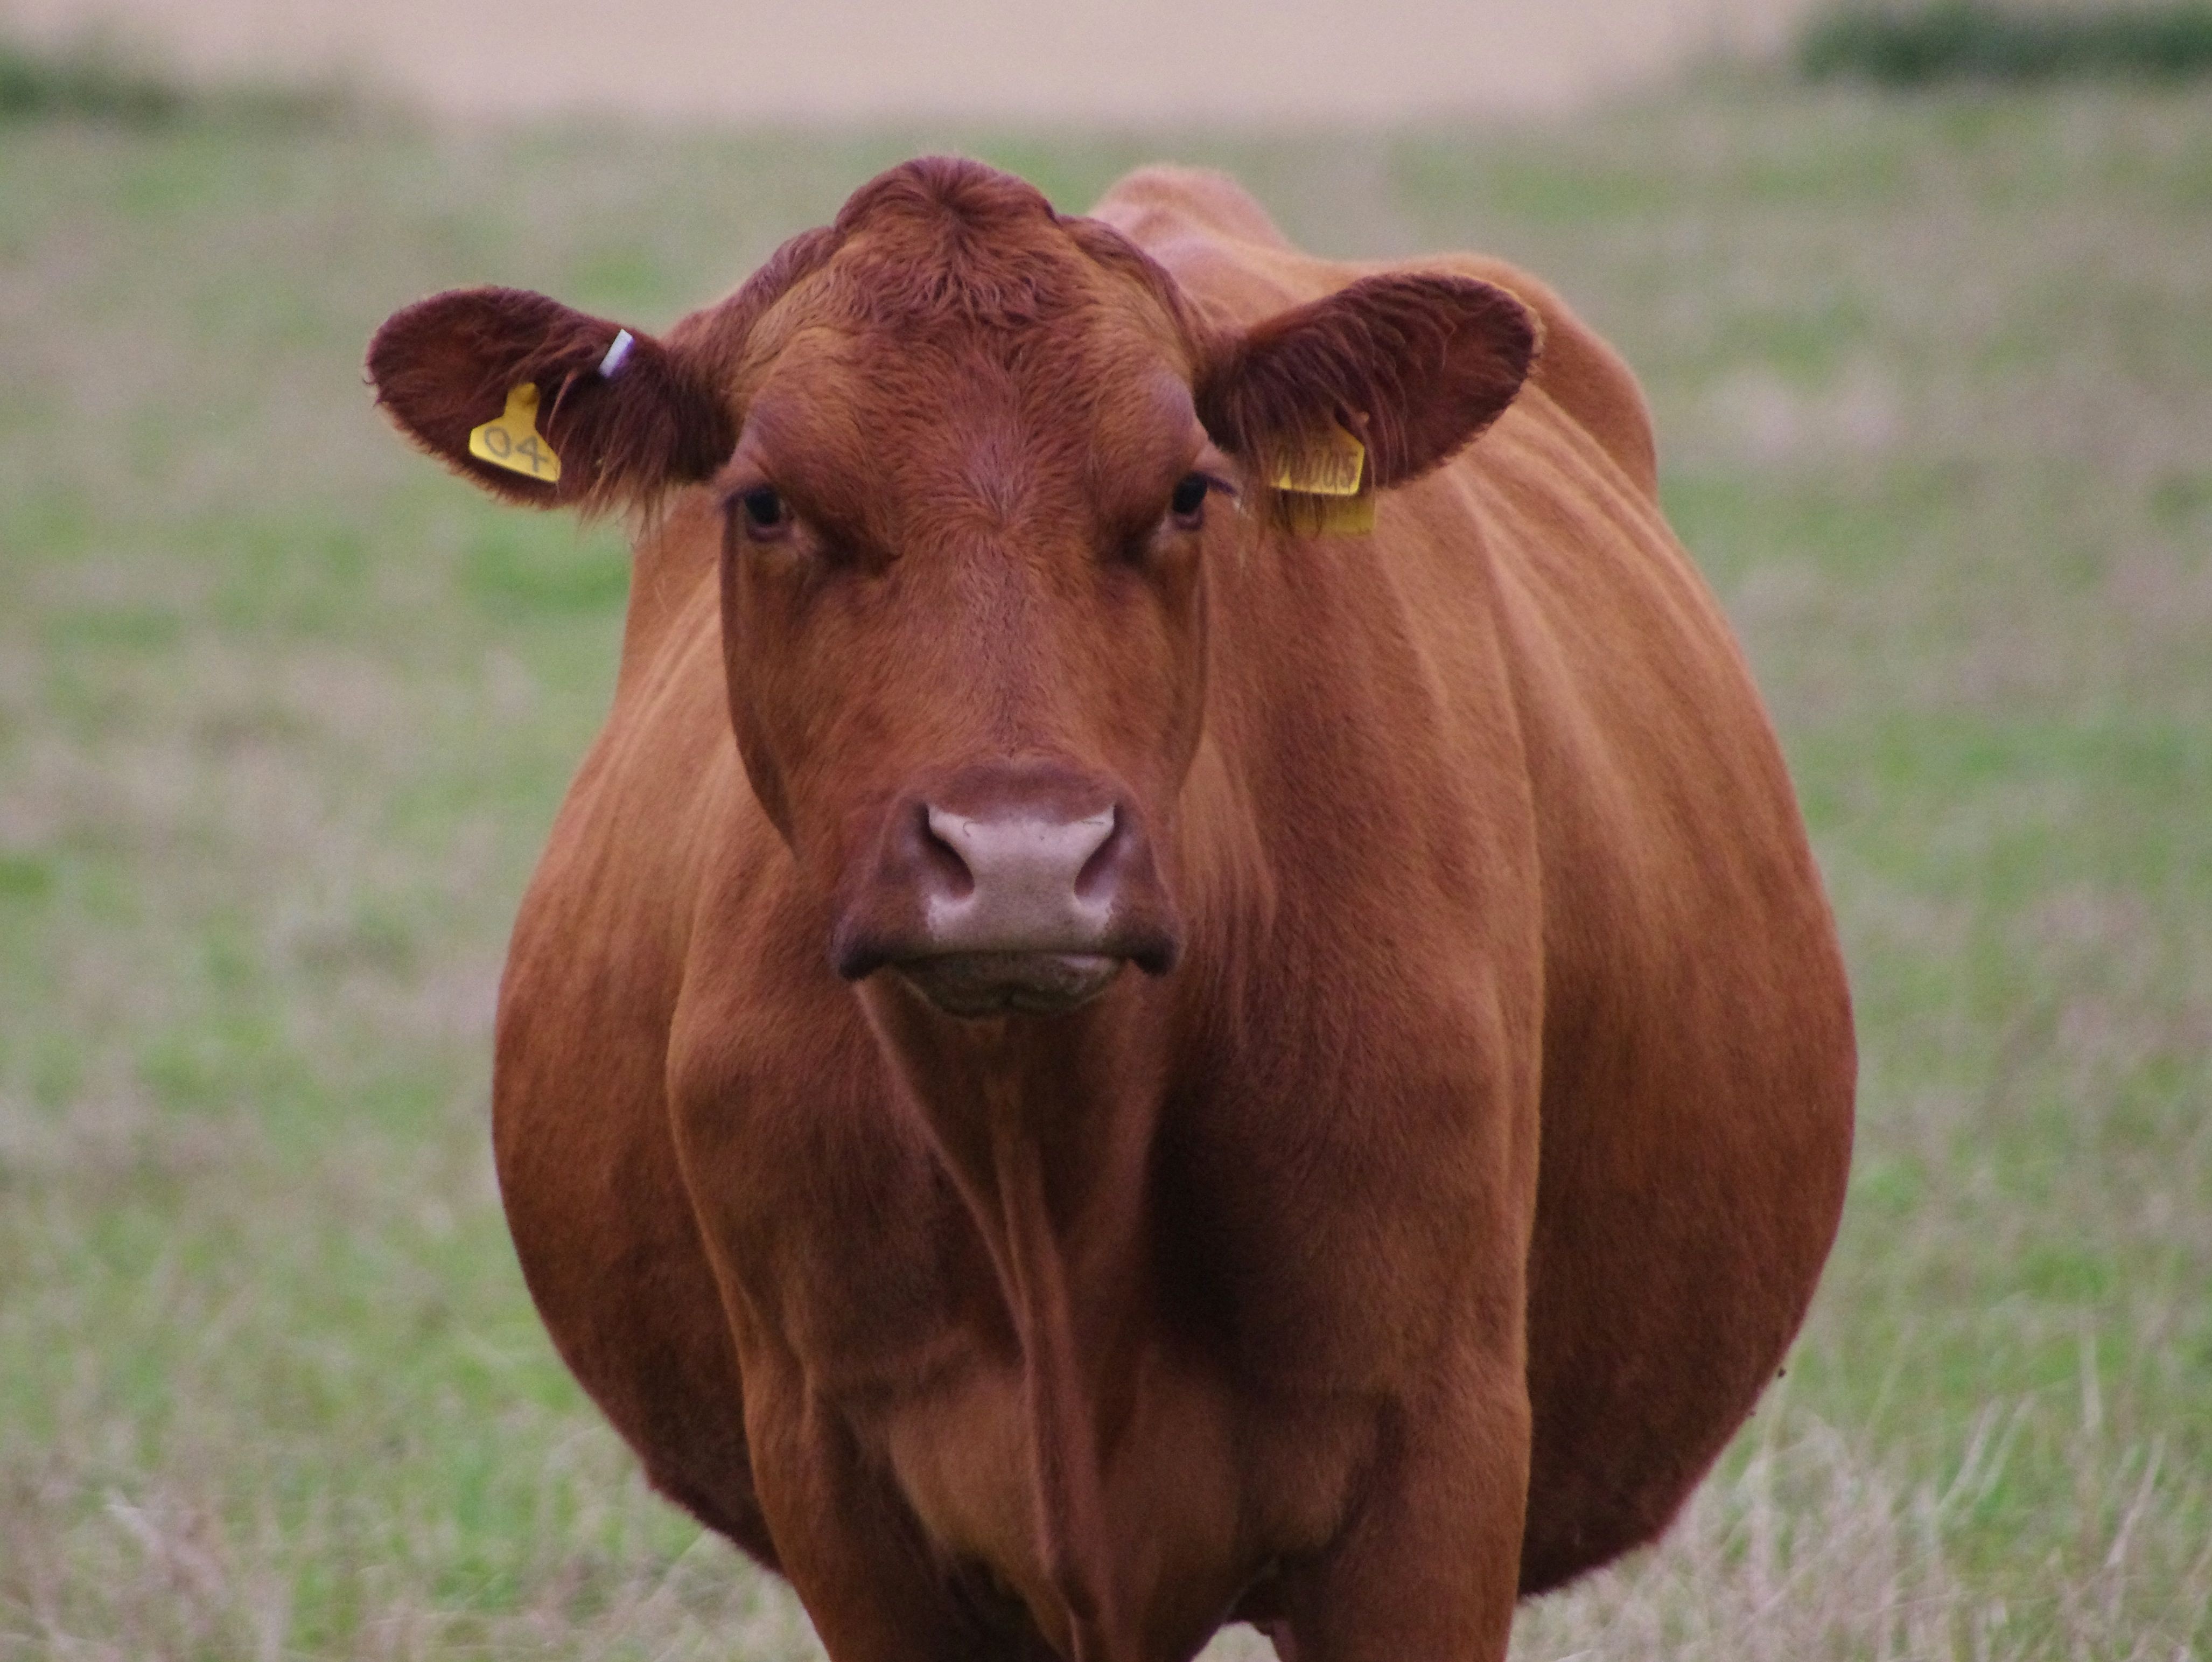
farm, prairie, countryside, wildlife, horn, cow, cattle, farming, pasture, grazing, livestock, mammal, mane, fauna, close up, bull, vertebrate, ox, dairy cow, cattle like mammal, cow goat family, texas longhorn